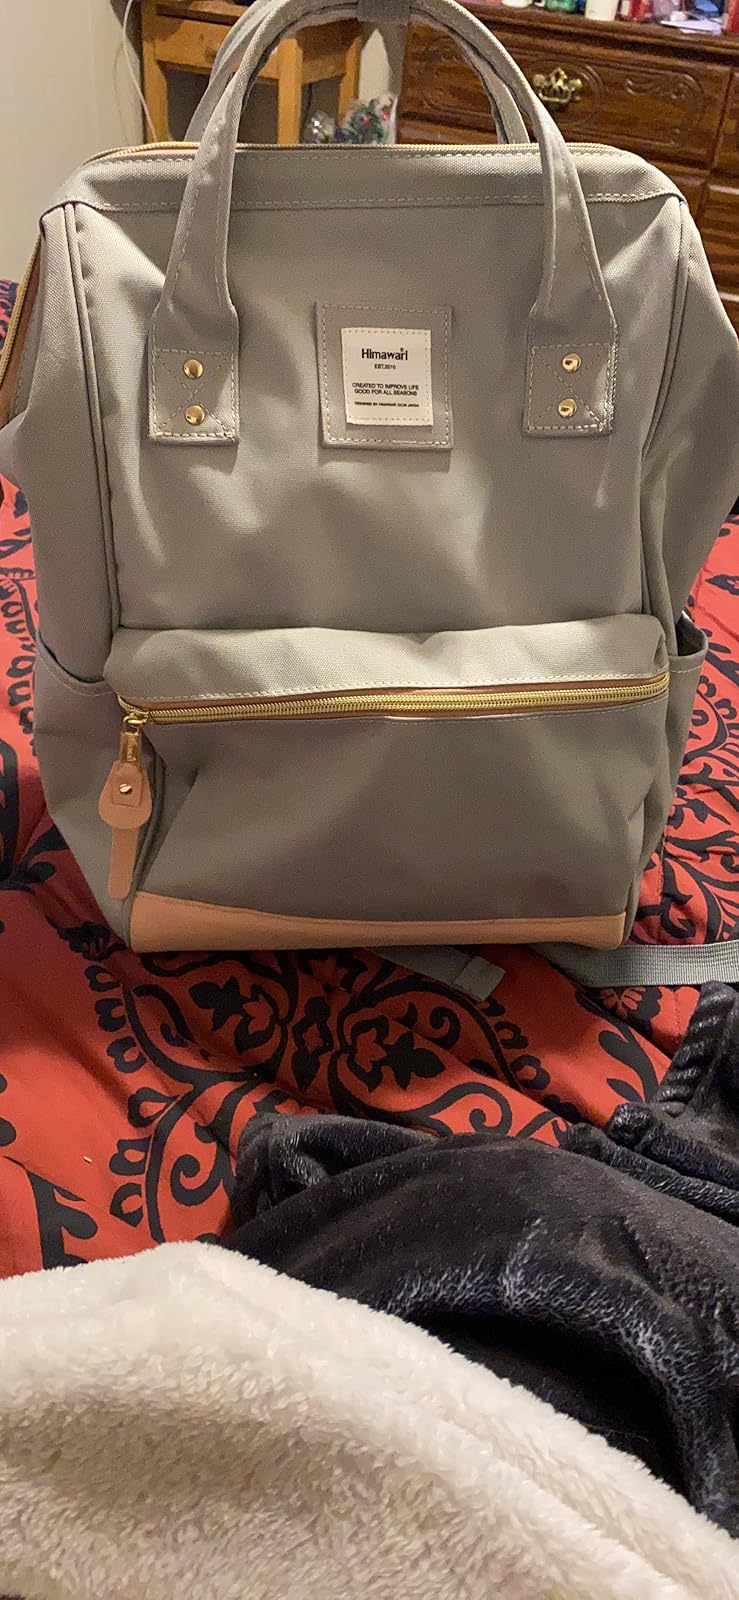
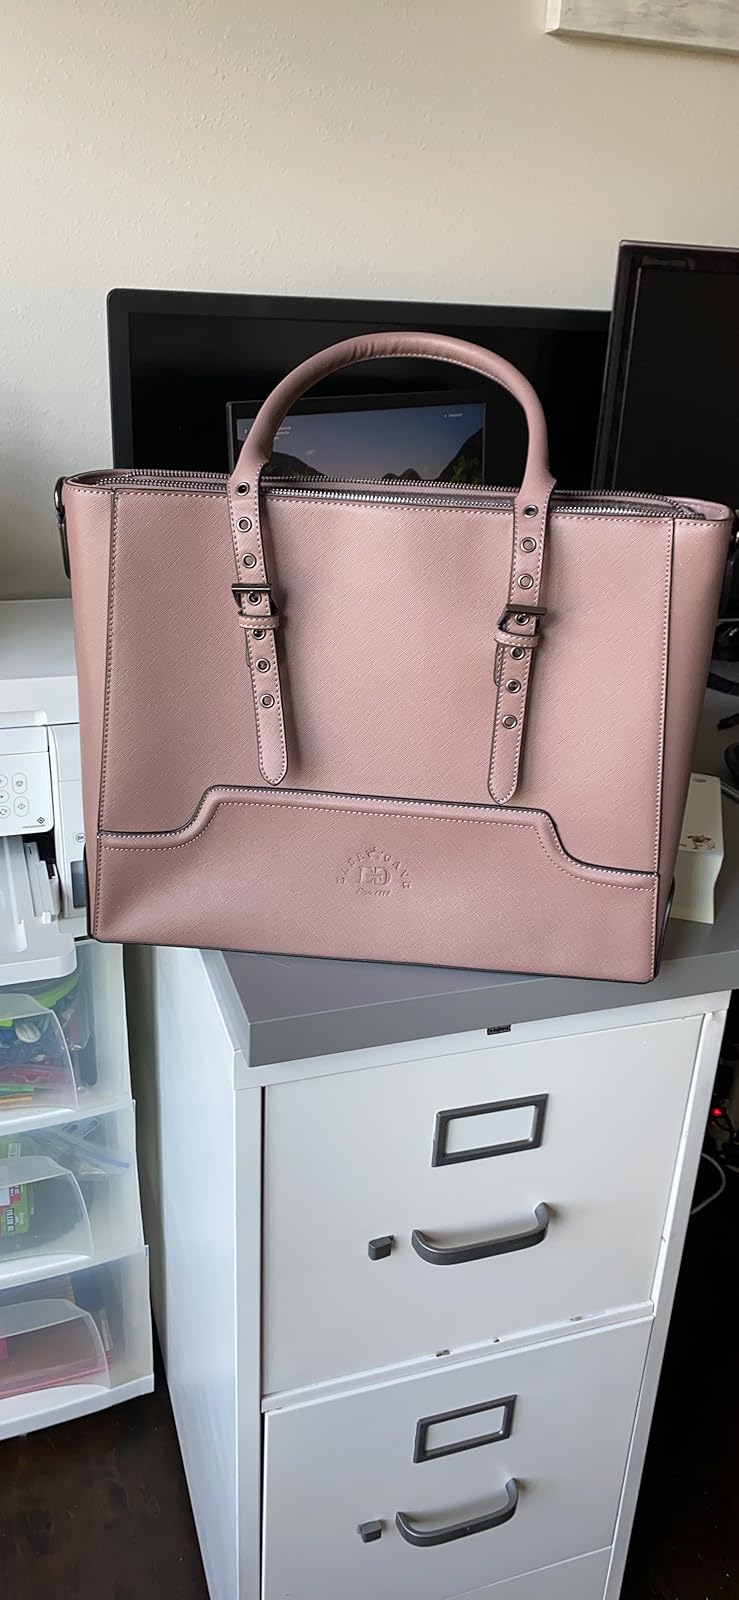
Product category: bag
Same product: no